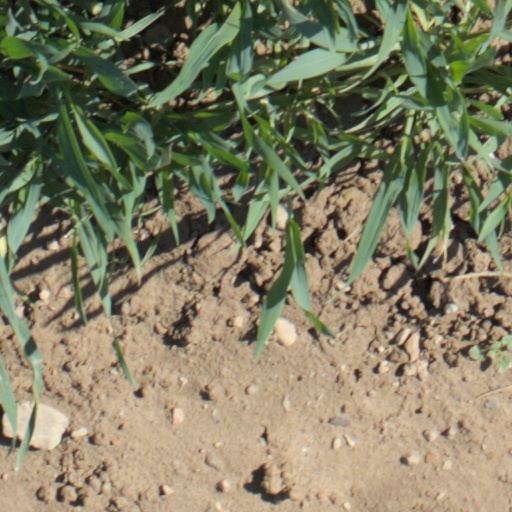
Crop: wheat